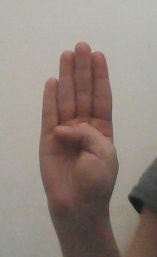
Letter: kaaf